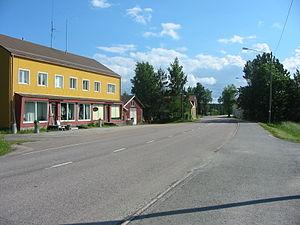
Maaria-Paattinen est un district de Turku en Finlande.
Paattinen est un quartier de Turku en Finlande.